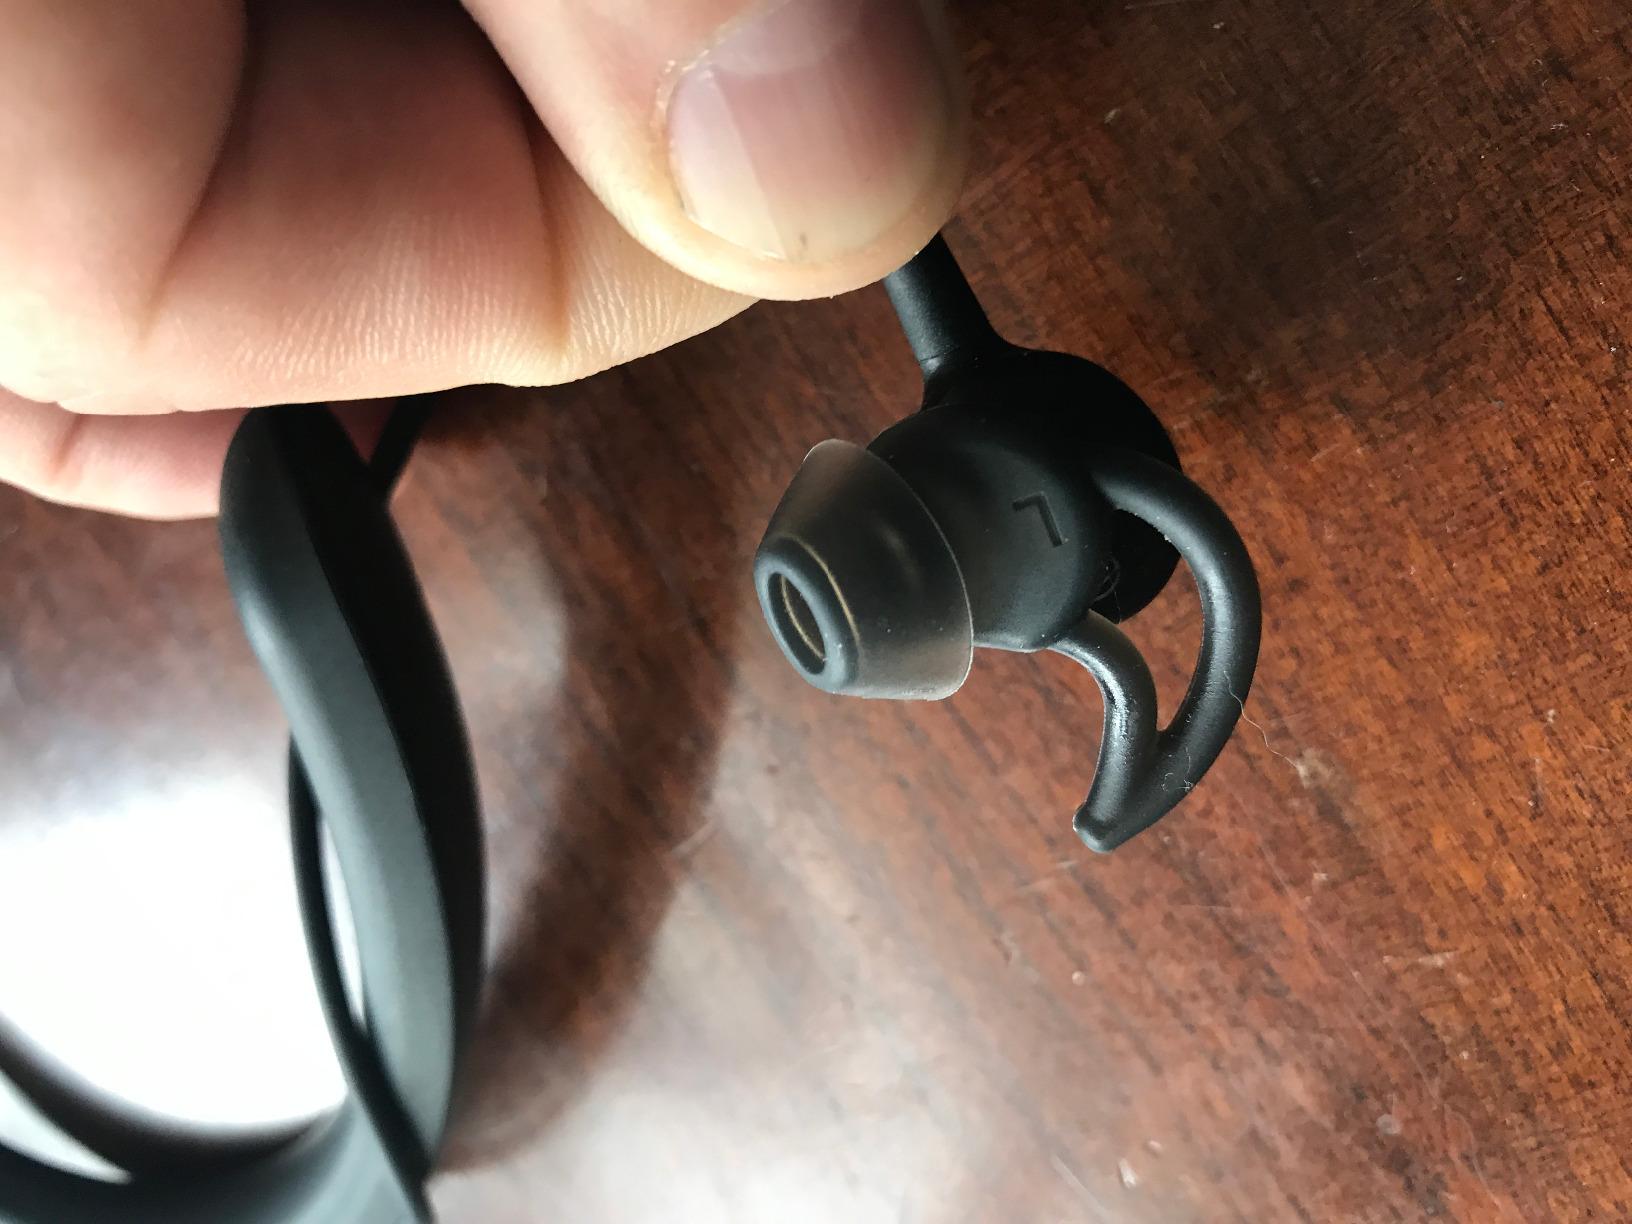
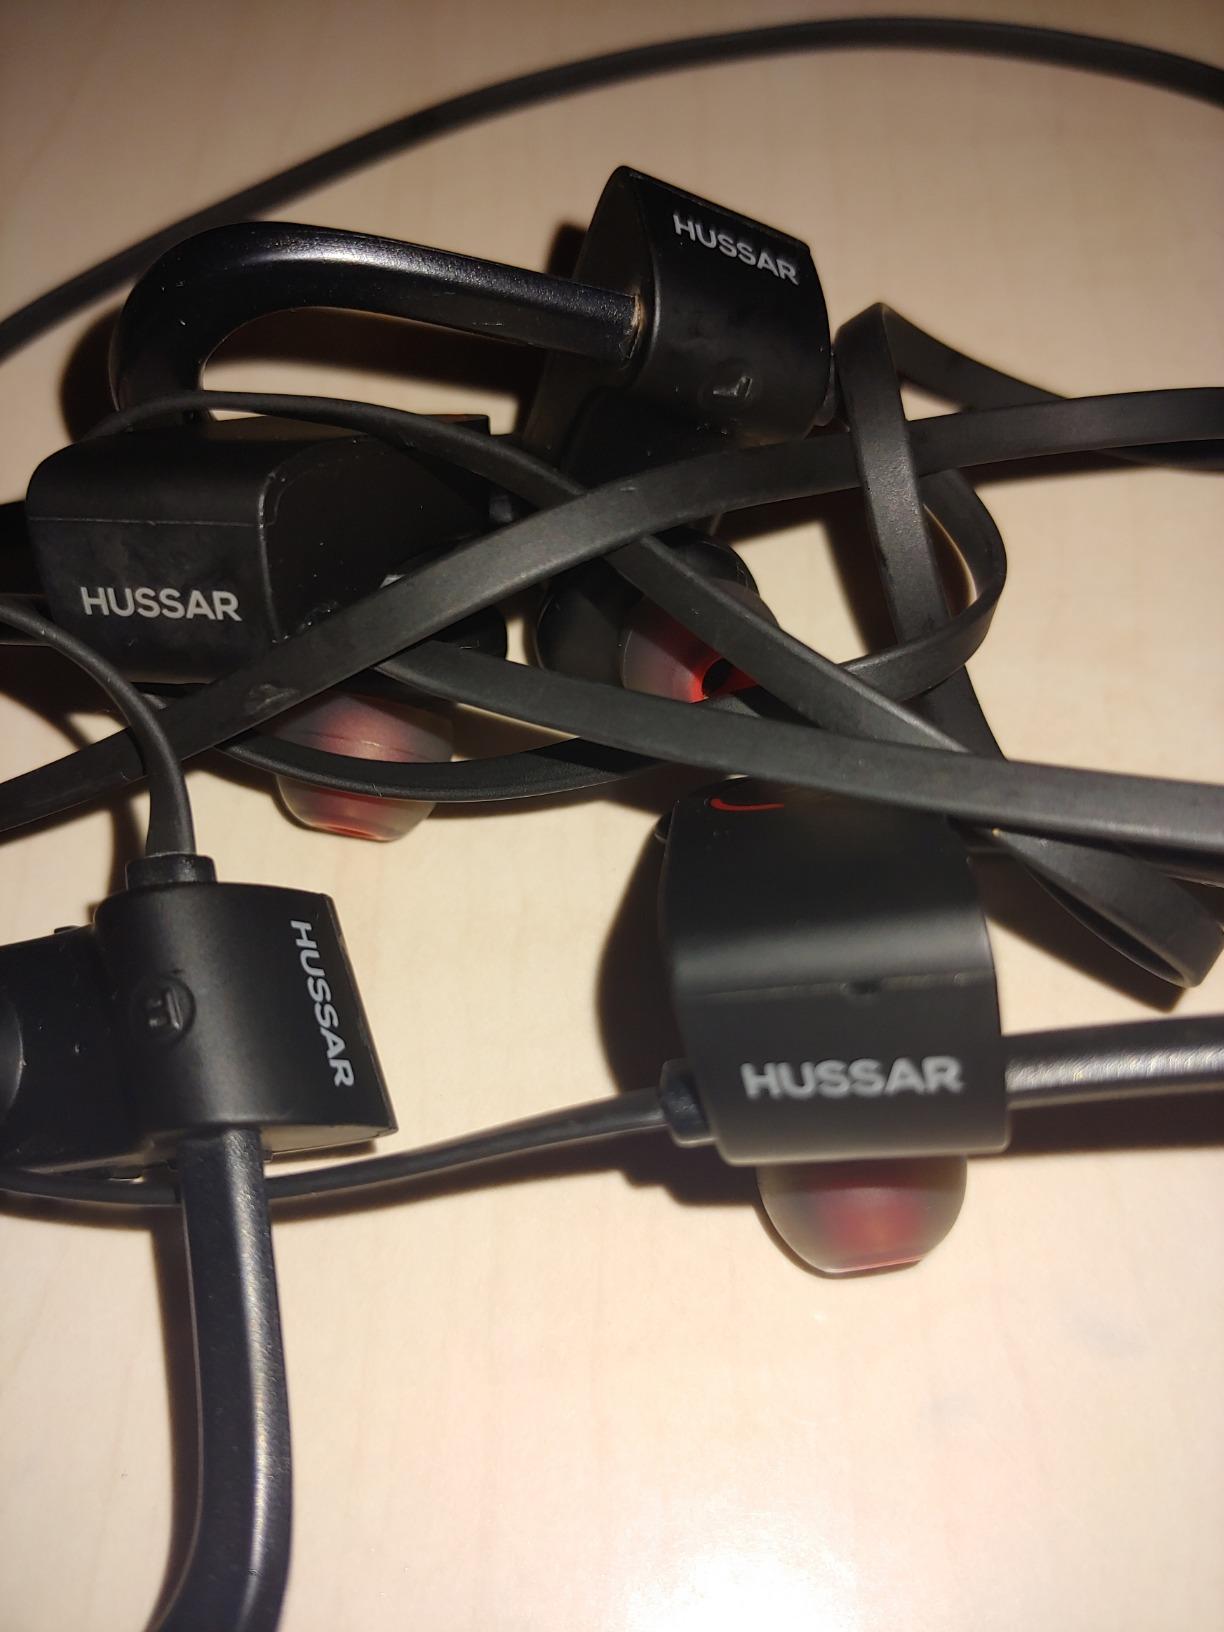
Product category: headphones
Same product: no